Discover Russia

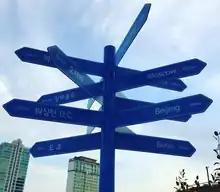
Logo of the contest "#Discover the World. Start with sister cities" (2018–2019)

#Discover Russia is a series of contests in the Russian Wikipedia organized by the "Association of Honorary Citizens" and the foundation "Wikimedia RU" since 2013. The project is supported by the Civic Chamber of the Russian Federation. As of March 2019, 276 people took part in the competitions: they created and extended more than 18,700 Wikipedia articles. In December 2018, "Discover Russia" became the winner of the all-Russian contest "Russian Volunteer" as an educational project.